Sky position (RA, Dec in degrees): 151.599, 24.207
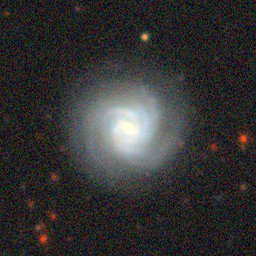
Galaxy morphology: Unbarred Tight Spiral Galaxies